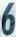
Number: 6